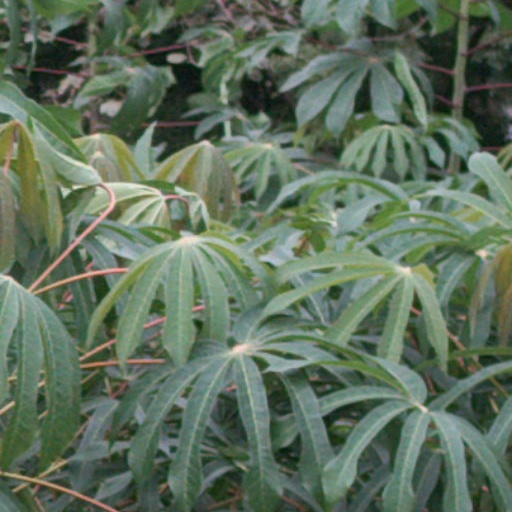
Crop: cassava